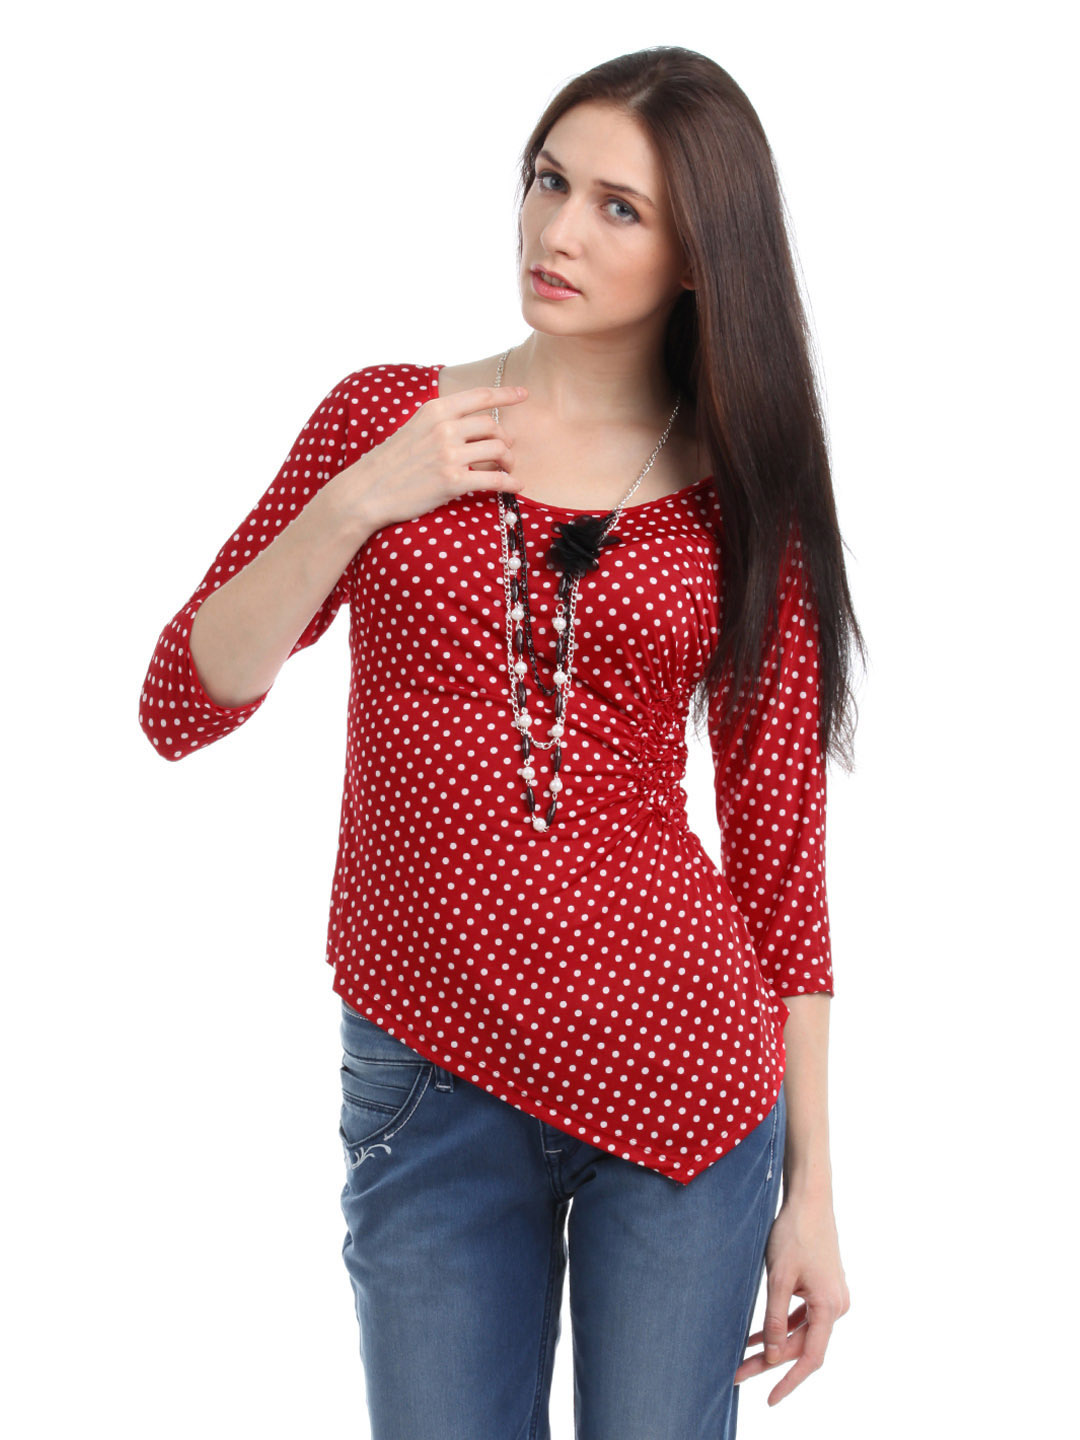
Tonga Women Red & White Top
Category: Apparel / Topwear / Tops
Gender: Women
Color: Red
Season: Summer 2012
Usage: Casual